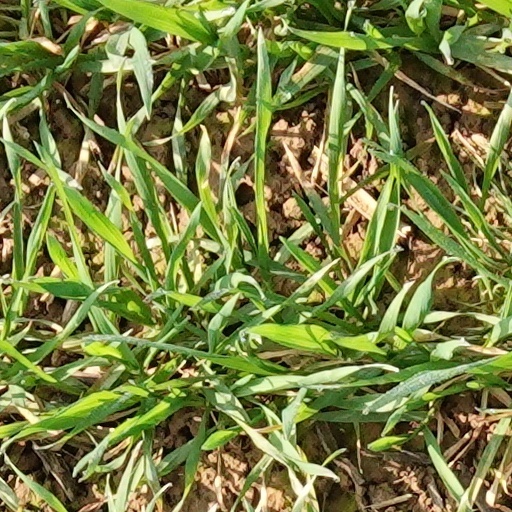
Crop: wheat